St Andrew's Church, Wroxeter

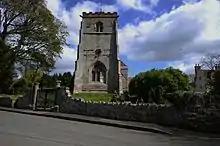
The church's tower, with the gate piers in front re-using Roman columns.

St Andrew's is built of sandstone with tiled roofs. It has a nave, south porch, chancel, south vestry, and west tower. The tower is divided by string courses into three stages. It has a plinth, diagonal buttresses, a battlemented parapet with gargoyles, and a pyramidal cap with a weathervane. On its northeast is an octagonal stair turret, also with a pyramidal cap. In the upper stages on the north, west and east fronts are carved fragments which are said to have come from Haughmond Abbey; these include canopied niches, some containing sculpted figures, and ceiling bosses. In the bottom stage is a three-light west window, there are rectangular openings in the middle stage, and the top stage contains two-light louvred bell openings. The north wall of the nave is Anglo-Saxon and contains blocks from former Roman buildings. These blocks have Lewis holes. This wall has a triple lancet window and a three-light arched window. In the south wall are two-three light windows and a porch containing a doorway. The porch has a parapeted gabled double lancet window, and a carved frieze. Set into the top of the south wall is a fragment of a 7th-century Anglo-Saxon cross-shaft. On each side of this is a carved block of similar date, one depicting a beast and the other a bird. The chancel also incorporates some re-used Roman masonry in its north wall, which contains two narrow round-headed windows and a triple lancet window. In the south wall is a blocked Norman priest's doorway. The east window has five lights, and around it are portions of blocked former windows. The vestry has two square windows, one on each side of a round-arched doorway.